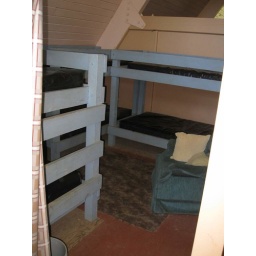
This is the bunk house above the dining hall. It sleeps something like 60 people.